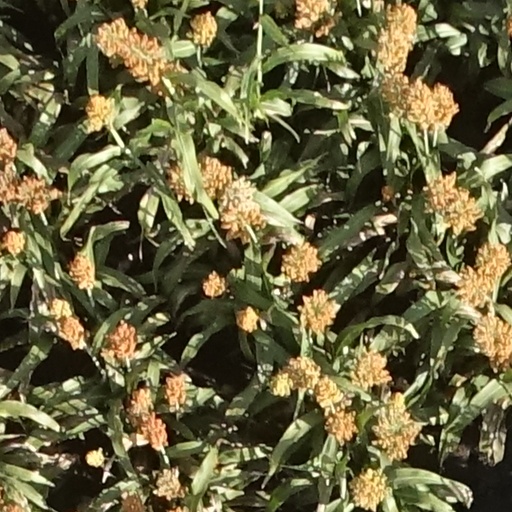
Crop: sorghum